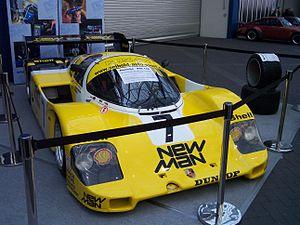
Le Championnat du monde des voitures de sport 1984 est la 32ᵉ saison du Championnat du monde des voitures de sport FIA ou Championnat du monde d'endurance. Il est réservé pour les voitures du Groupe C et Groupe B classées en trois catégories : C1, C2 et B. Il s'est couru du 23 avril 1984 au 2 décembre 1984, comprenant onze courses.
Ayrton Senna da Silva, généralement appelé simplement Ayrton Senna, est un pilote automobile brésilien, né le 21 mars 1960 à São Paulo et mort le 1ᵉʳ mai 1994 à Bologne, à la suite d'un accident lors du Grand Prix de Saint-Marin. Idole au Brésil où son statut a dépassé celui de champion sportif, il est considéré comme l'un des plus grands pilotes de l'histoire de la Formule 1 dont il remporte le titre de champion du monde à trois reprises, en 1988, 1990 et 1991, gagnant 41 Grands Prix et réalisant 65 pole positions durant les onze saisons qu'il a disputées.